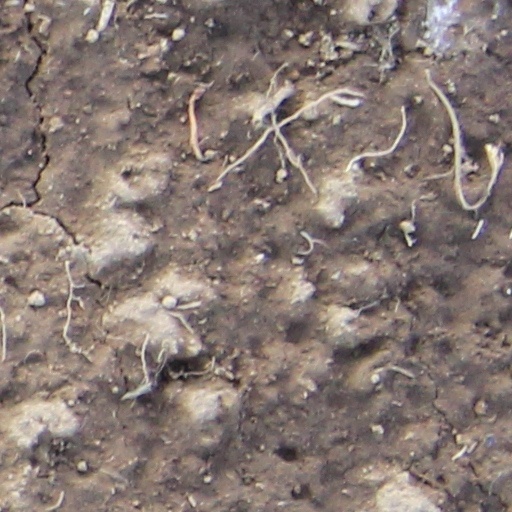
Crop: wheat